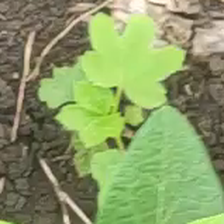
Weed species: Little_Mallow(Malva parviflora)